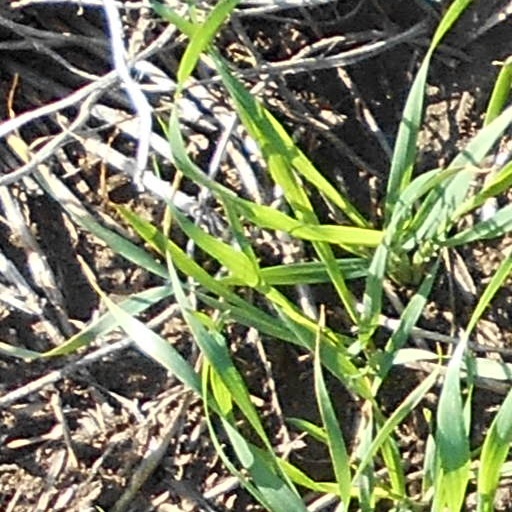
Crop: wheat